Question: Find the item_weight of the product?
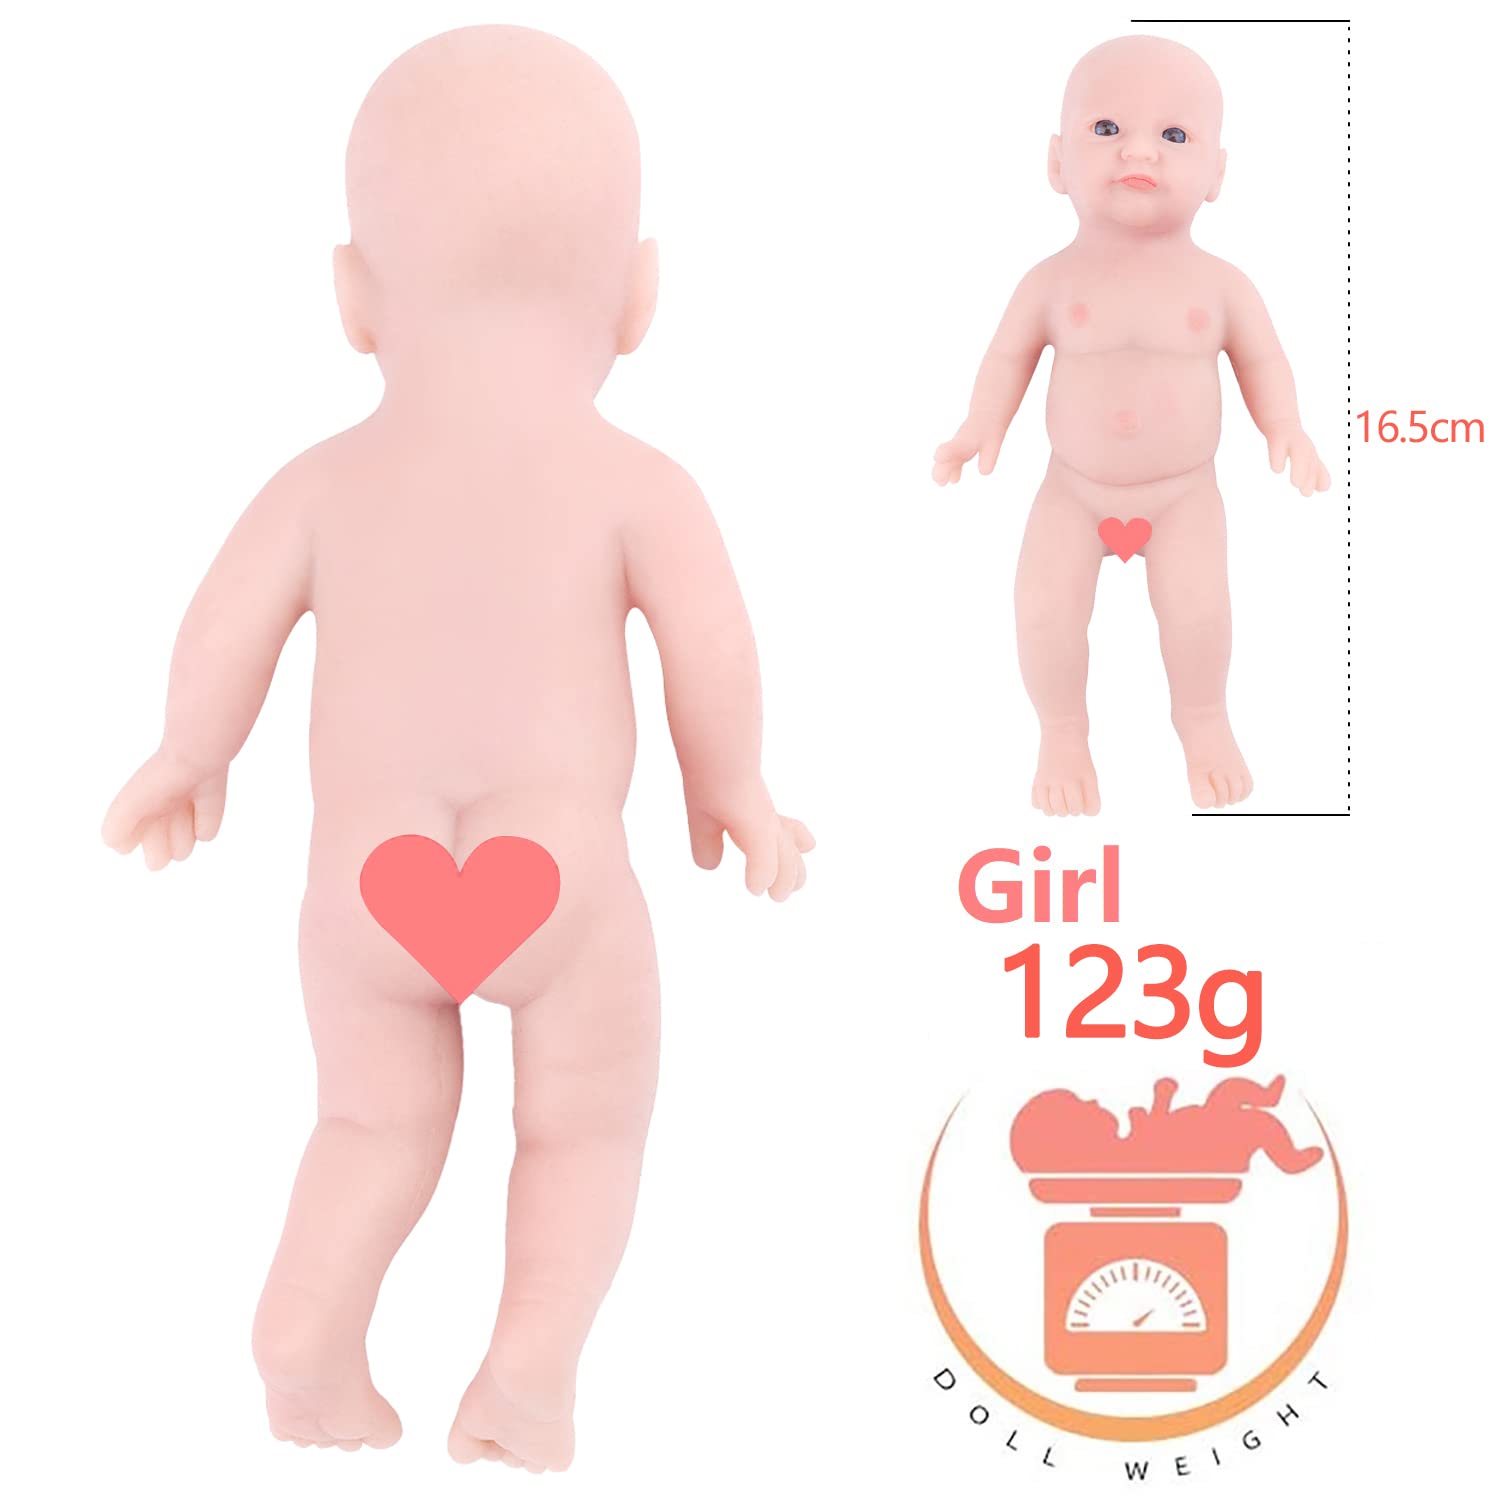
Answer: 123.0 gram